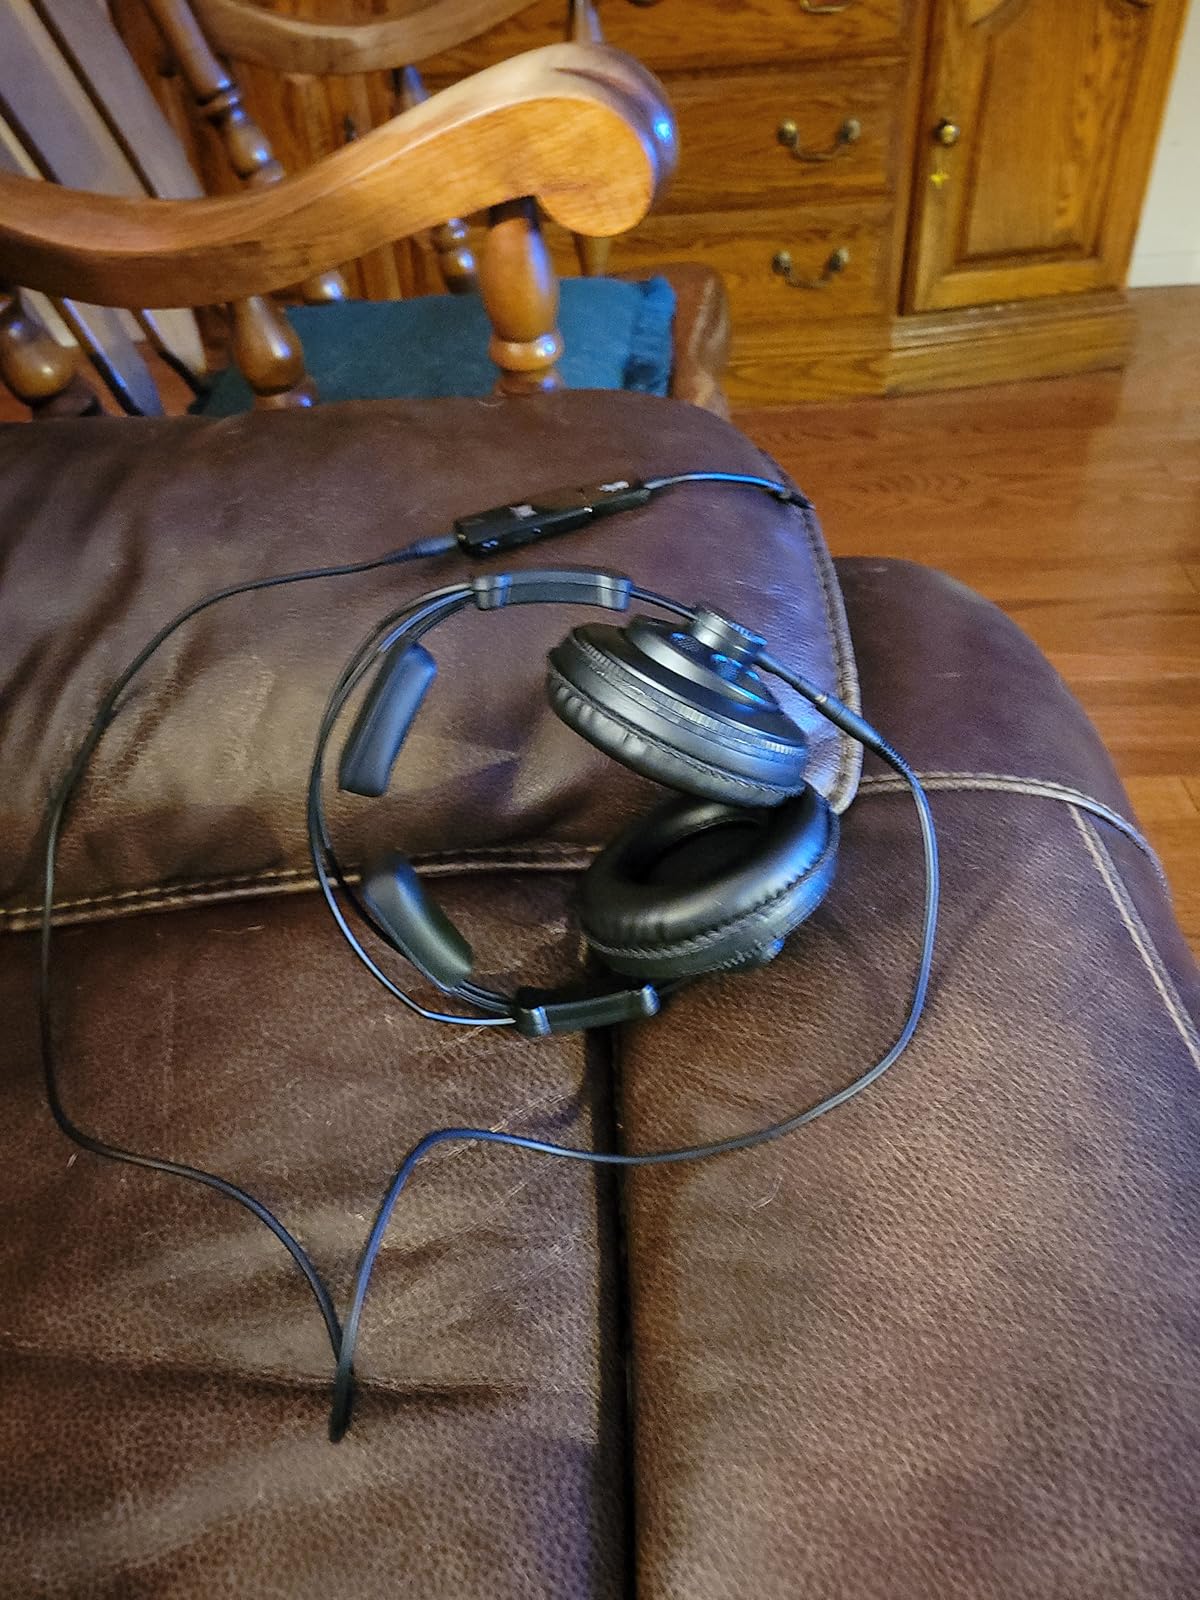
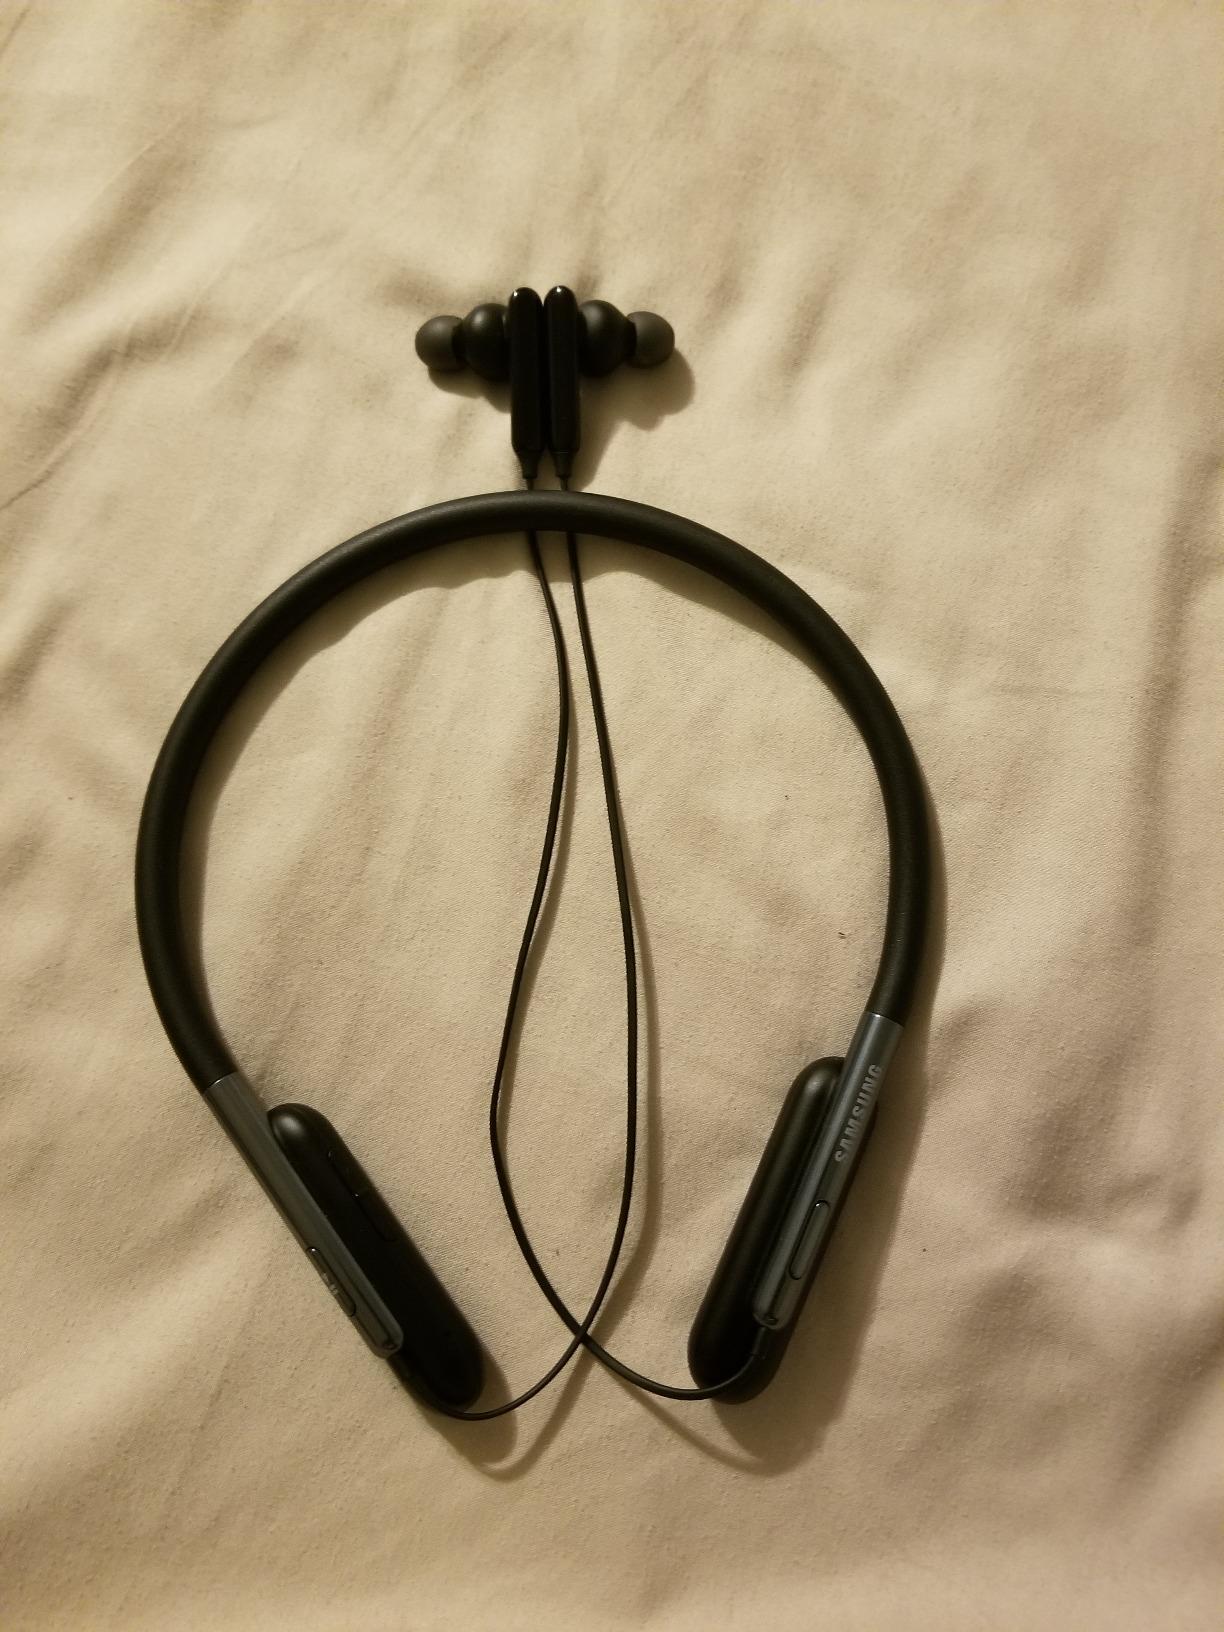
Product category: headphones
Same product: no